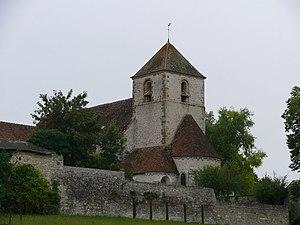
L'église Sainte-Brigide de Yèvre-la-Ville (Loiret, Centre, France). This building is indexed in the Base Mérimée, a database of architectural heritage maintained by the French Ministry of Culture,
Yèvre-la-Ville est une commune française située dans le département du Loiret, en région Centre-Val de Loire.
La liste des monuments historiques du Loiret recense les monuments historiques situés dans le département français du Loiret.
L’église Sainte-Brigide est une église française située à Yèvre-la-Ville, dans le département du Loiret en région Centre-Val de Loire. Elle est consacrée à sainte Brigitte.